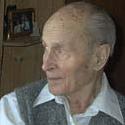
Age: 88